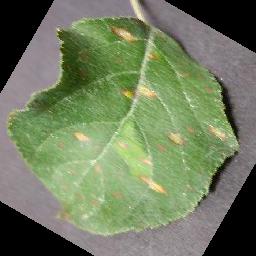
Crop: apple
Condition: cedar_rust